Learjet 35

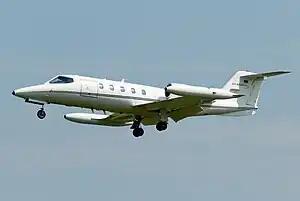
An Air Alliance Learjet 35 landing

The Learjet Model 35 and Model 36 are a series of American multi-role business jets and military transport aircraft manufactured by Learjet between 1973 and 1993. When used by the United States Air Force, they carry the designation C-21A. Learjet was acquired by Bombardier Aviation in 1990 and is now a subsidiary, so the aircraft is also known as the Bombardier Learjet 35.